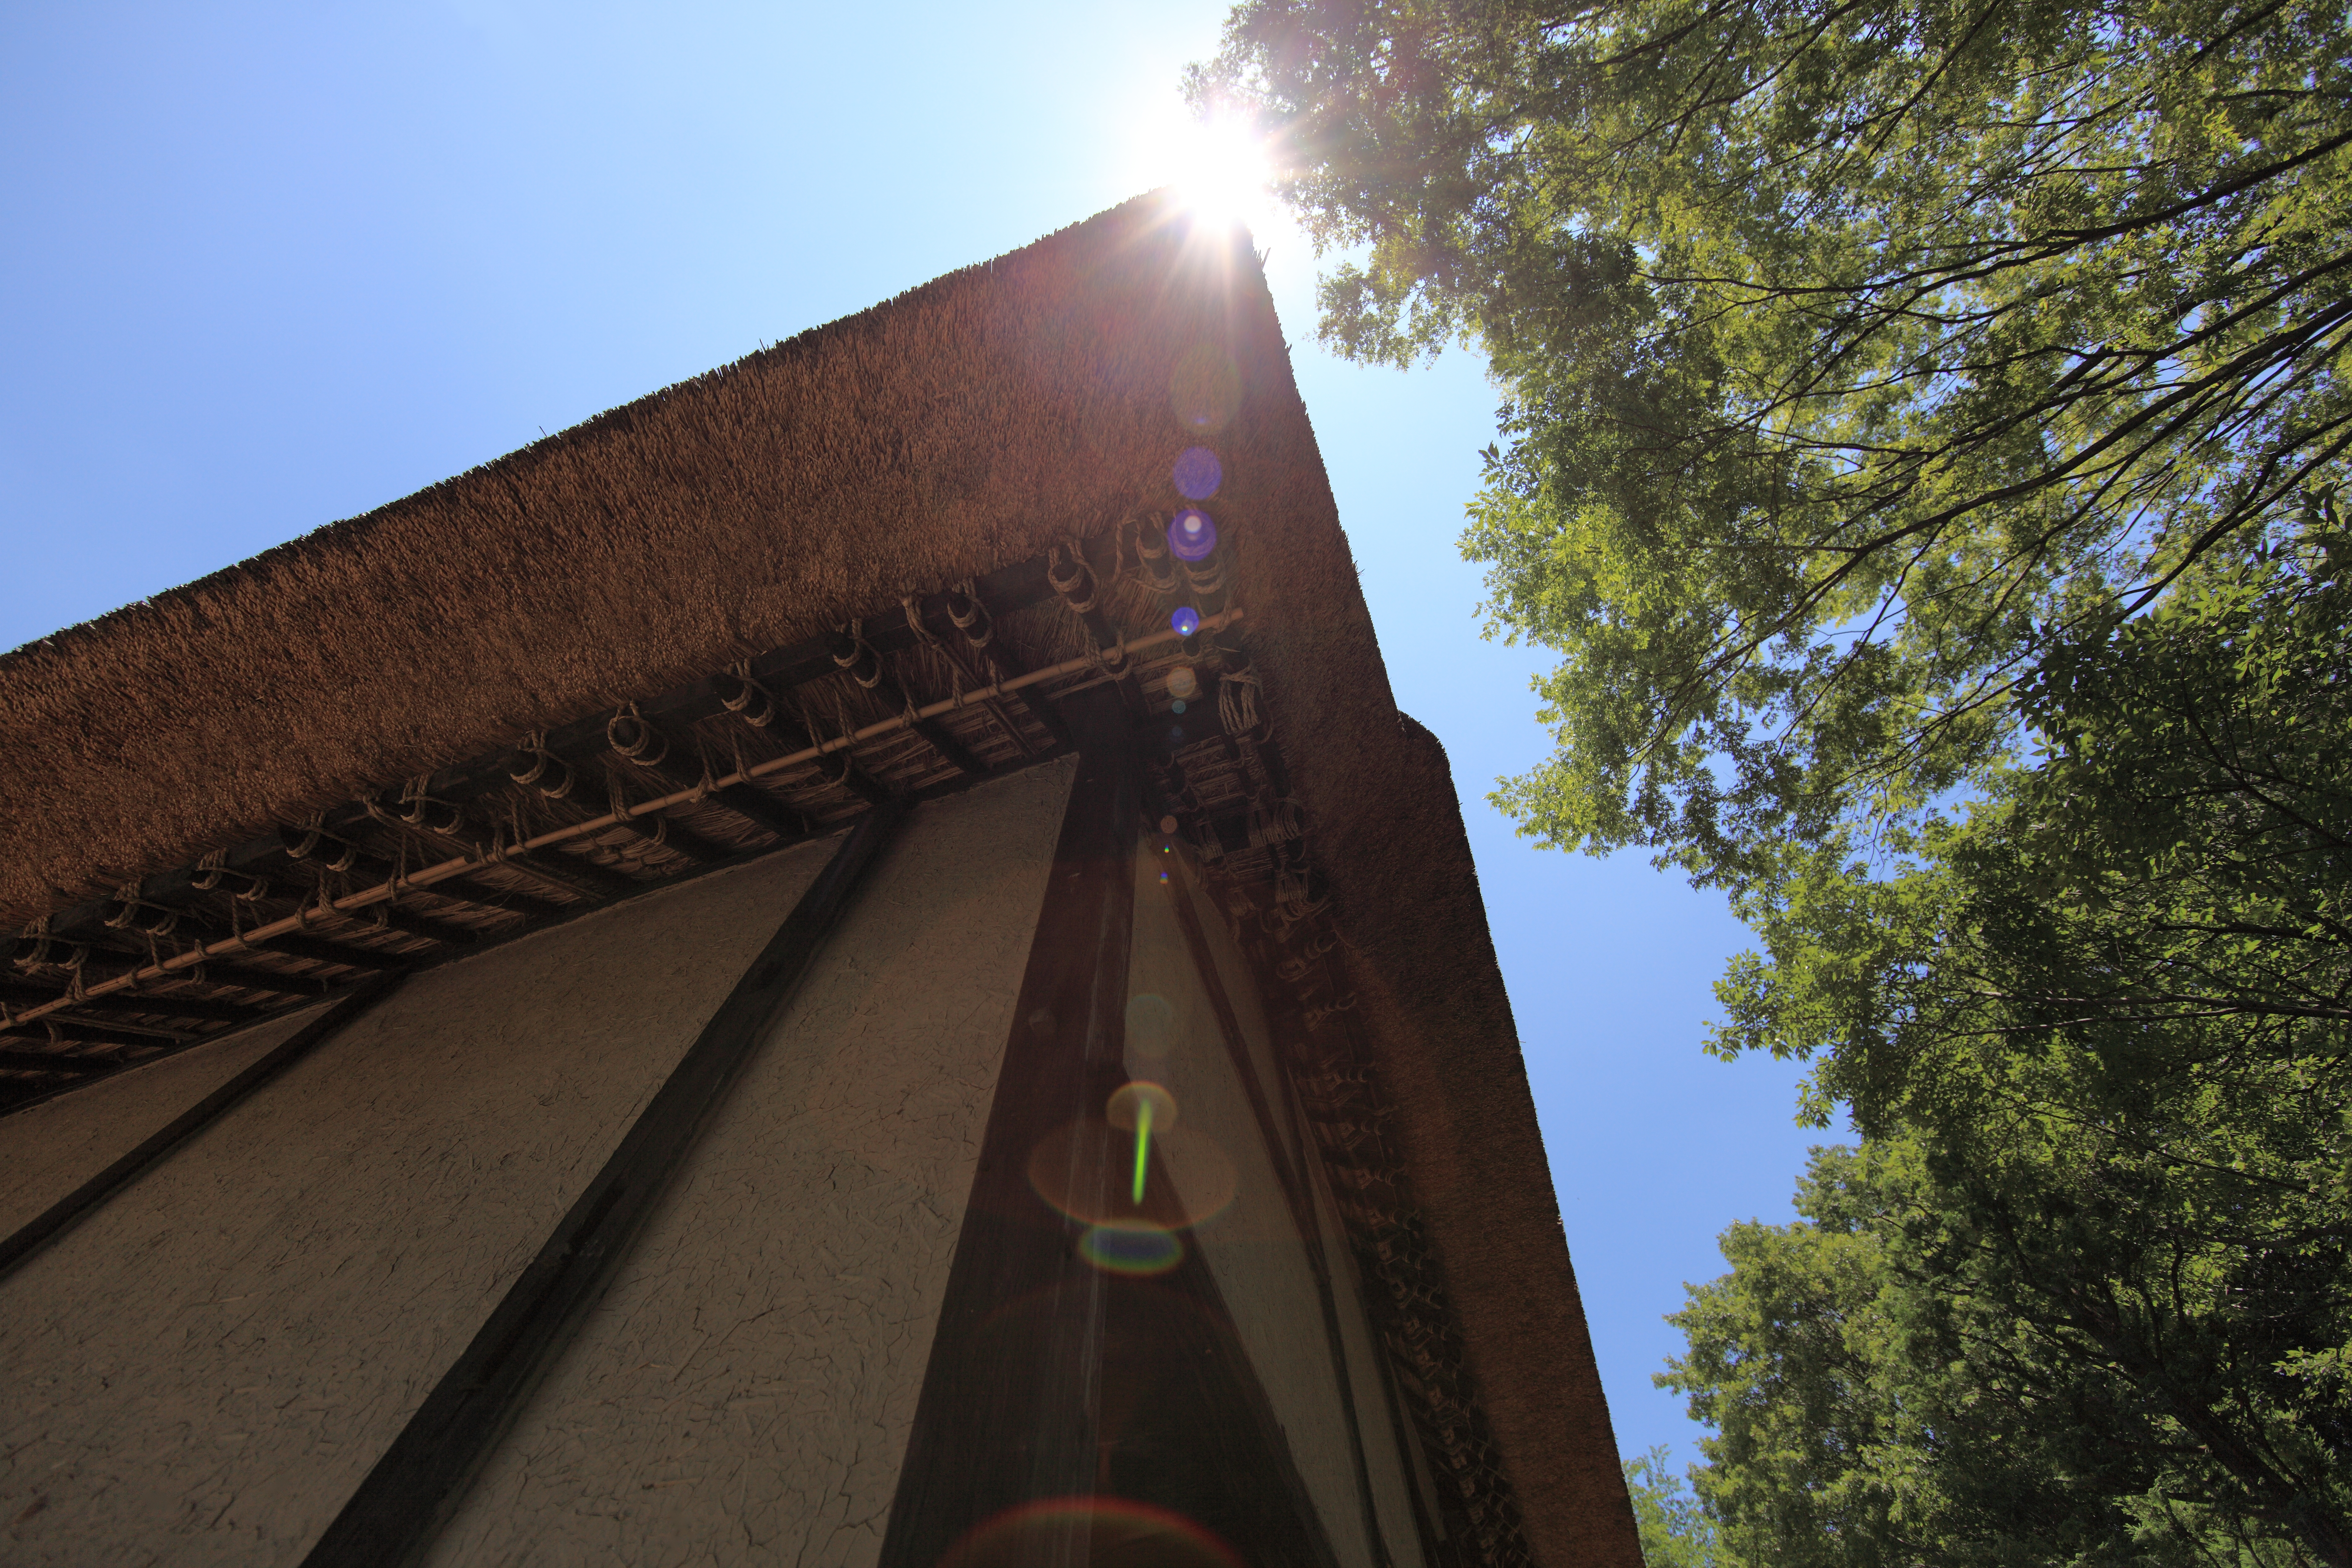
bridge, house, sunlight, home, transport, high, ancient, residence, exterior, design, japanese, 5d, style, hires, markii, traditional, thatched, hi, res, resolution, thatchedroof, canonef14mmf28liiusm